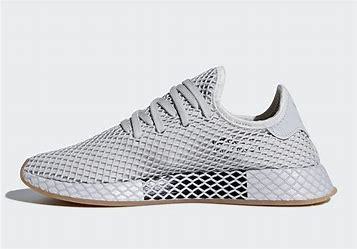
Brand: Adidas
Model: Deerupt